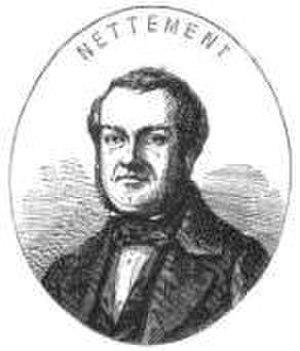
Alfred François Nettement est un journaliste, critique et historien catholique et légitimiste, né à Paris le 3 Fructidor An XIII et mort dans la même ville le 14 novembre 1869.